INVAP

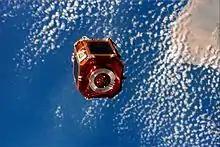
SAC-A satellite in space

INVAP was the first company in Latin America certified by NASA (the US (National) Aeronautics and Space Administration) to supply space technologies. It constructs satellites, payloads, and ground stations, including the SAC ("Satelites de Aplicación Científica") satellite family, developed for the Argentine space agency CONAE. INVAP was the first company in Latin America to provide design, development, mission control and operational support.